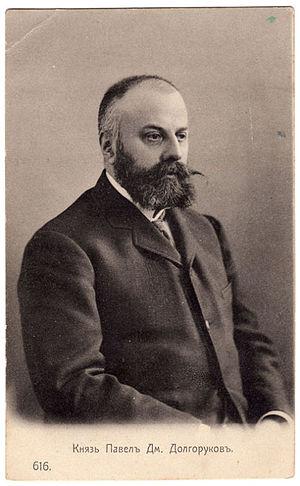
Le prince Pavel Dmitrievitch Dolgoroukov, né en 1866, exécuté en 1927, est un homme politique russe.